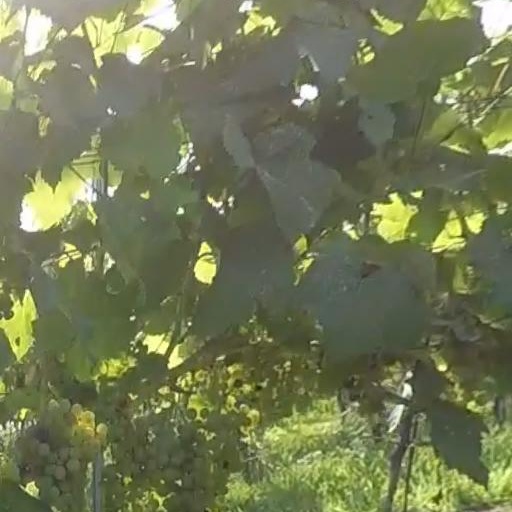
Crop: grape